History of Nova Scotia

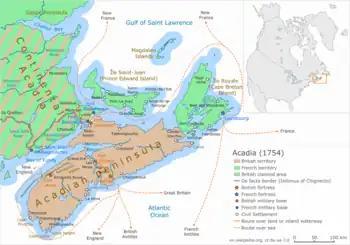
Map of Nova Scotia and the surrounding area in 1754, prior to the outbreak of the Seven Years' War

With the Restoration in 1660 Crowne returned to England to participate in the coronation of Charles II, and to defend their claim to Nova Scotia. The grant to Crowne and Temple had been made by Cromwell under the Commonwealth; now that Charles had ascended the throne there were a number of other claimants. These included Thomas Elliot (a groom of the bedchamber to Charles II), Sir Lewis Kirke and others (who had taken Acadia in the expedition against Quebec in 1632), and heirs of Sir William Alexander (the original grantee, from whom Charles de la Tour's father had obtained the grant). In 1661 the French Ambassador claimed the territory for France. On 22 June 1661 he submitted a statement on the manner in which he and Temple became proprietors. While in England, Crowne also pleaded the cause of the colonists before the council and lord chamberlain on 4 December 1661. Temple returned to England in 1662 and was successful in obtaining a new grant as well as a commission as governor. He promised to restore Crowne's territory and make reparations, but did not. Crowne pursued this in the New England courts, but was unsuccessful, the courts eventually deciding they did not have jurisdiction. The colony was eventually restored to France in the 1667 Treaty of Breda, but the English would not actually give up control until 1670.